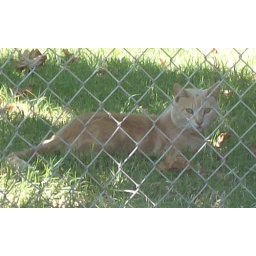
Neighbors cat on garden side of fencing. Relaxing only due to dogs being in the house.